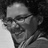
Emotion: happy